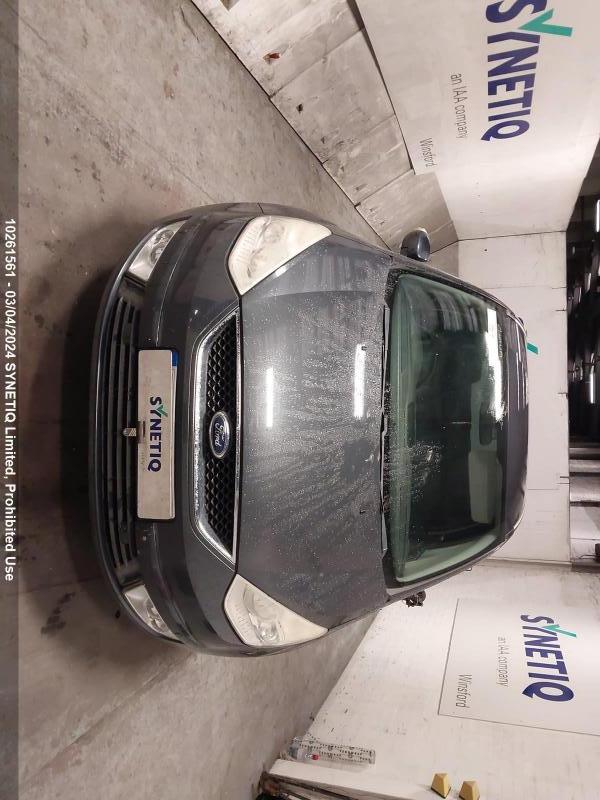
Aucun dommage détecté.
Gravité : aucun